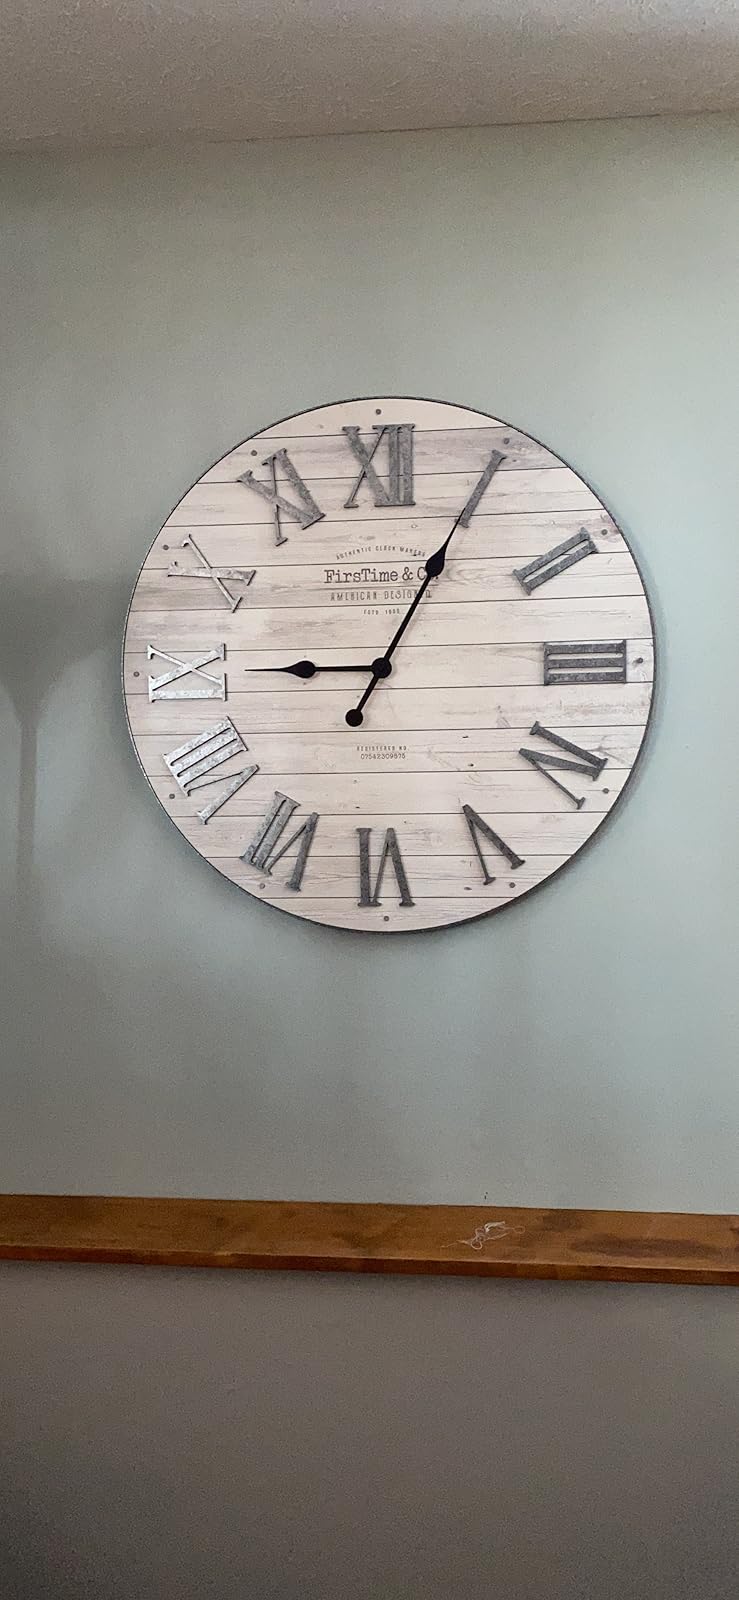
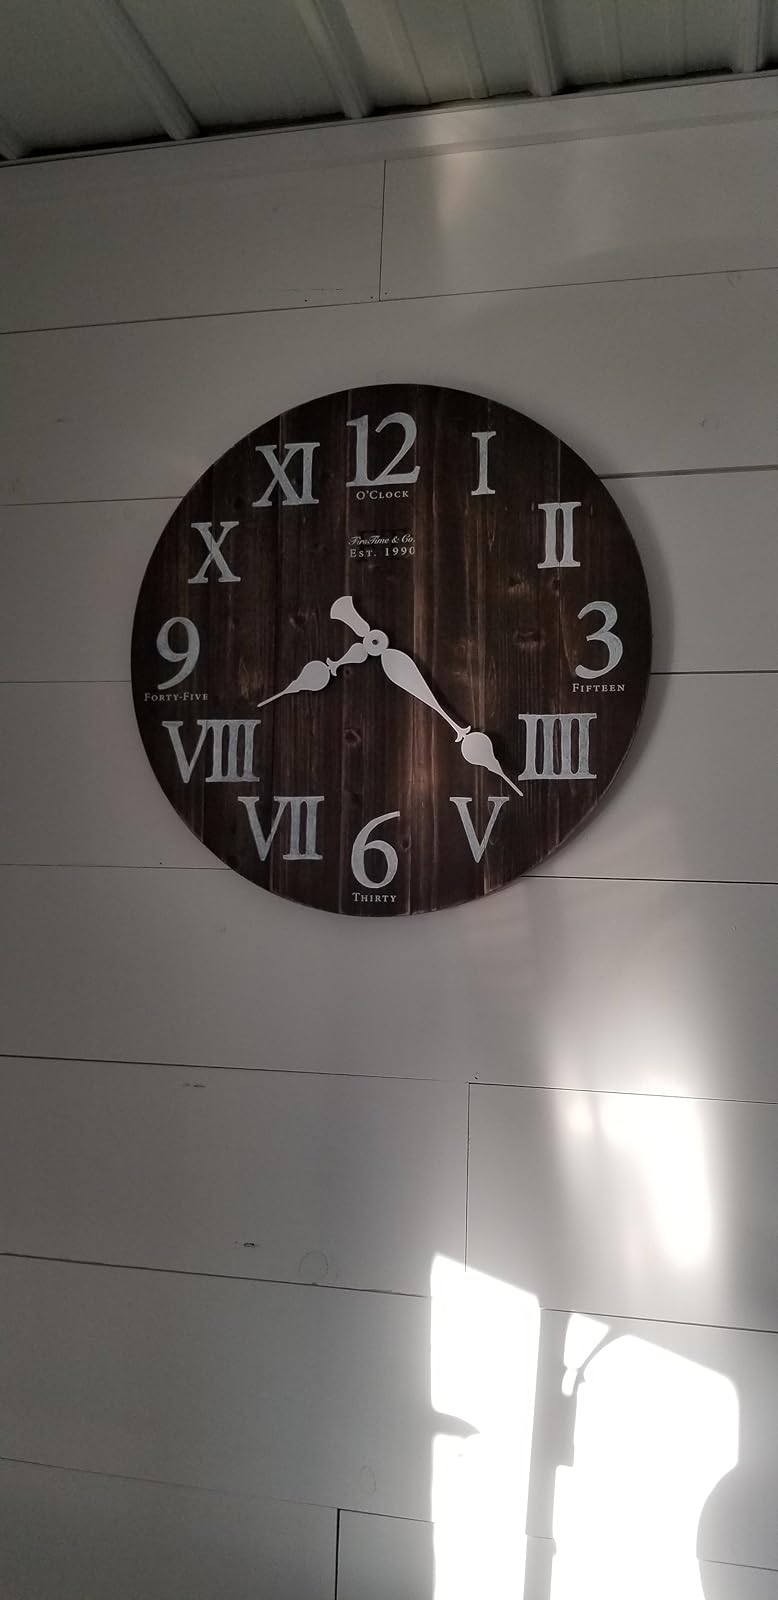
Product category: clock
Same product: no